Hylton Hall

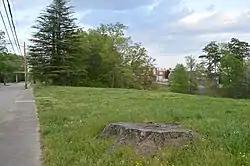
Overview of the site

Hylton Hall was a historic dormitory building located at Danville, Virginia. It was built about 1918, and was a six-story, five-bay, H-shaped brick and frame building in the Classical Revival style. The front facade featured a full-height entry portico supported by classical columns and the building was topped by a roof with various shapes and pitches. Also on the property was a contributing a one-story shop building built about 1928. It was built as a hotel-style dormitory for single female workers of The Riverside & Dan River Cotton Mills, Incorporated (Dan River Mills). It continued as a residential facility until 1948 when it was converted to offices.